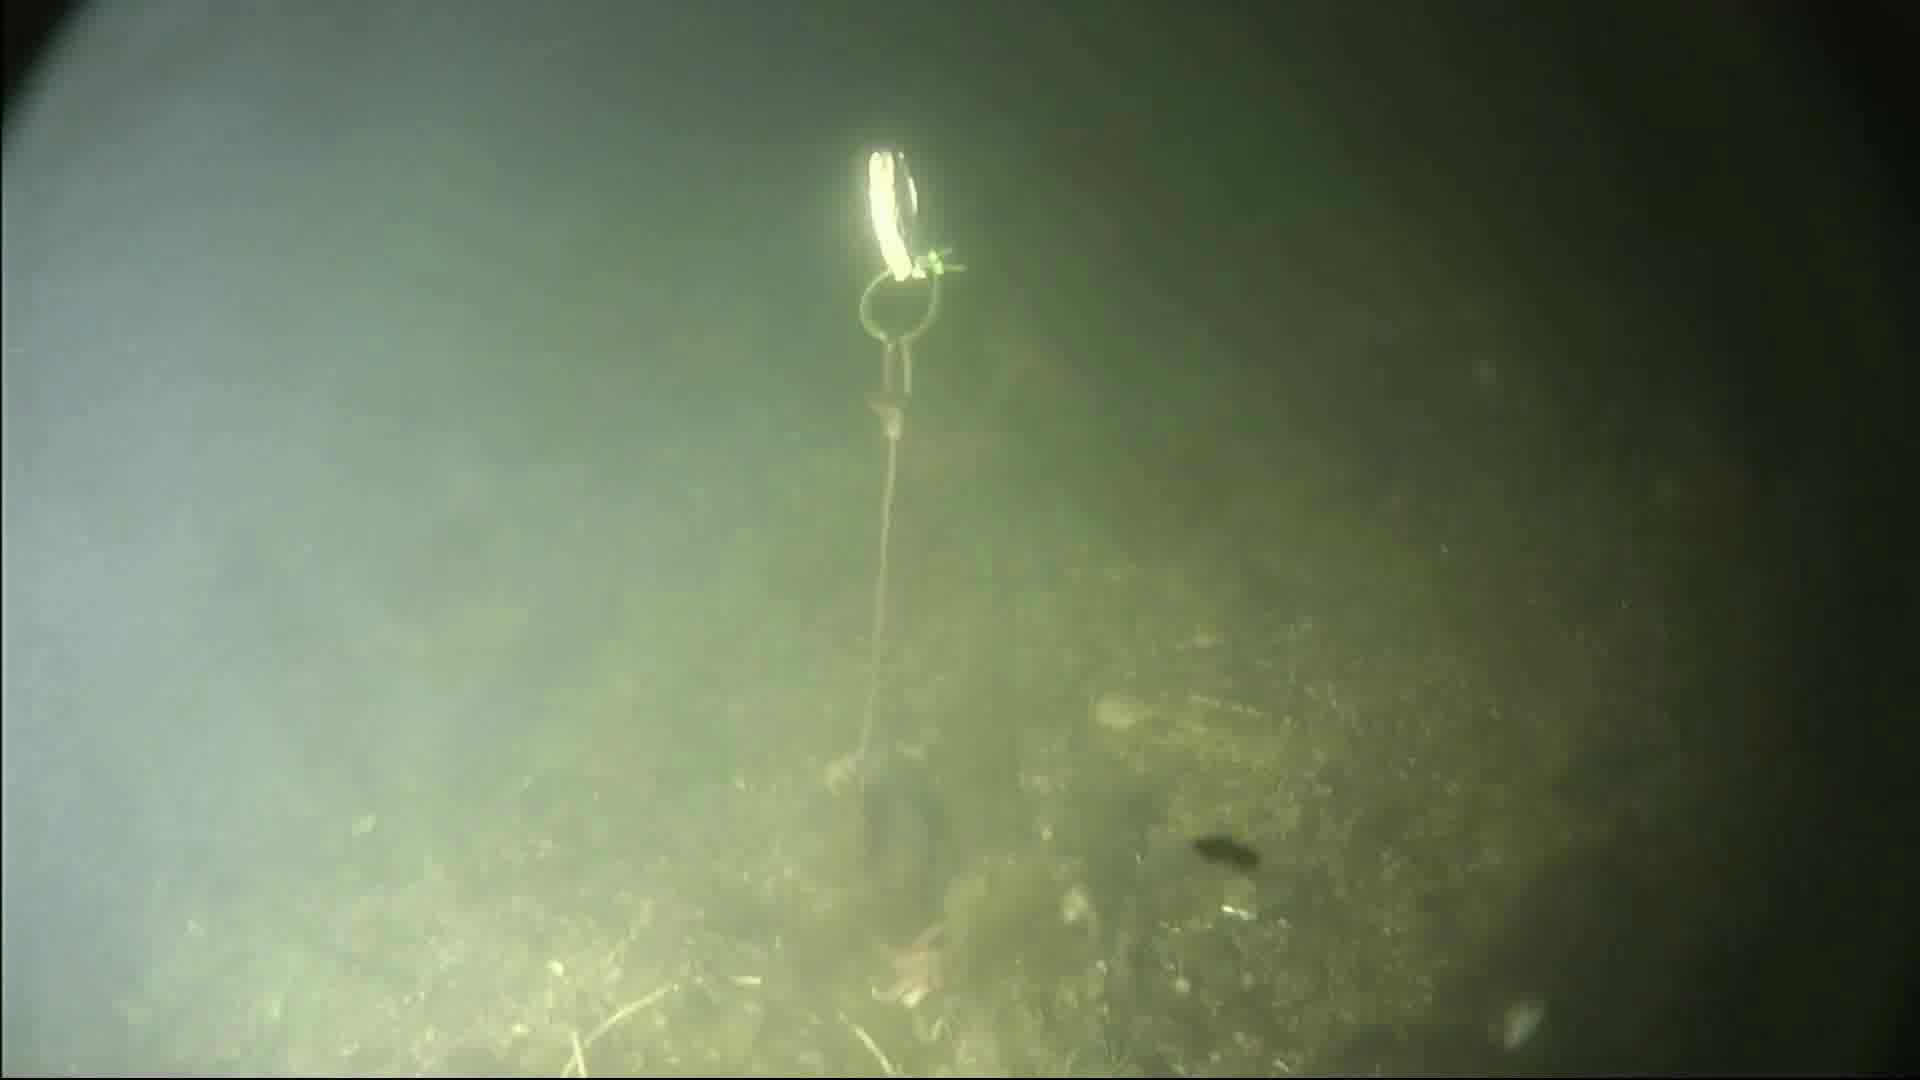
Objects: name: starfish